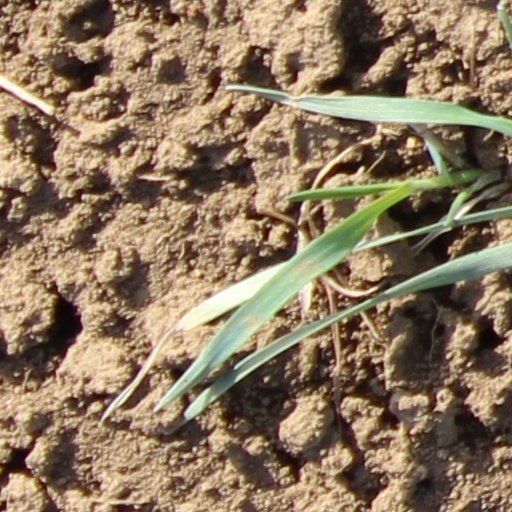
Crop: wheat